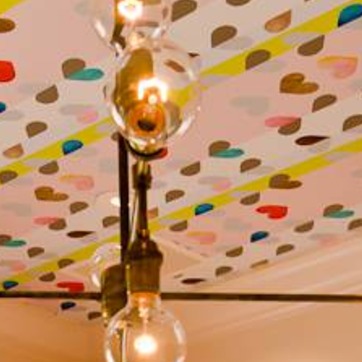
Material: wallpaper